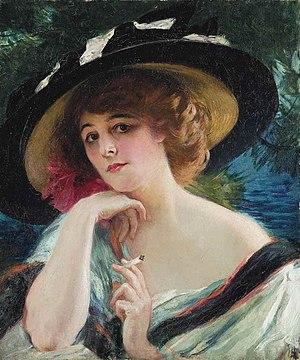
Le regard séducteur